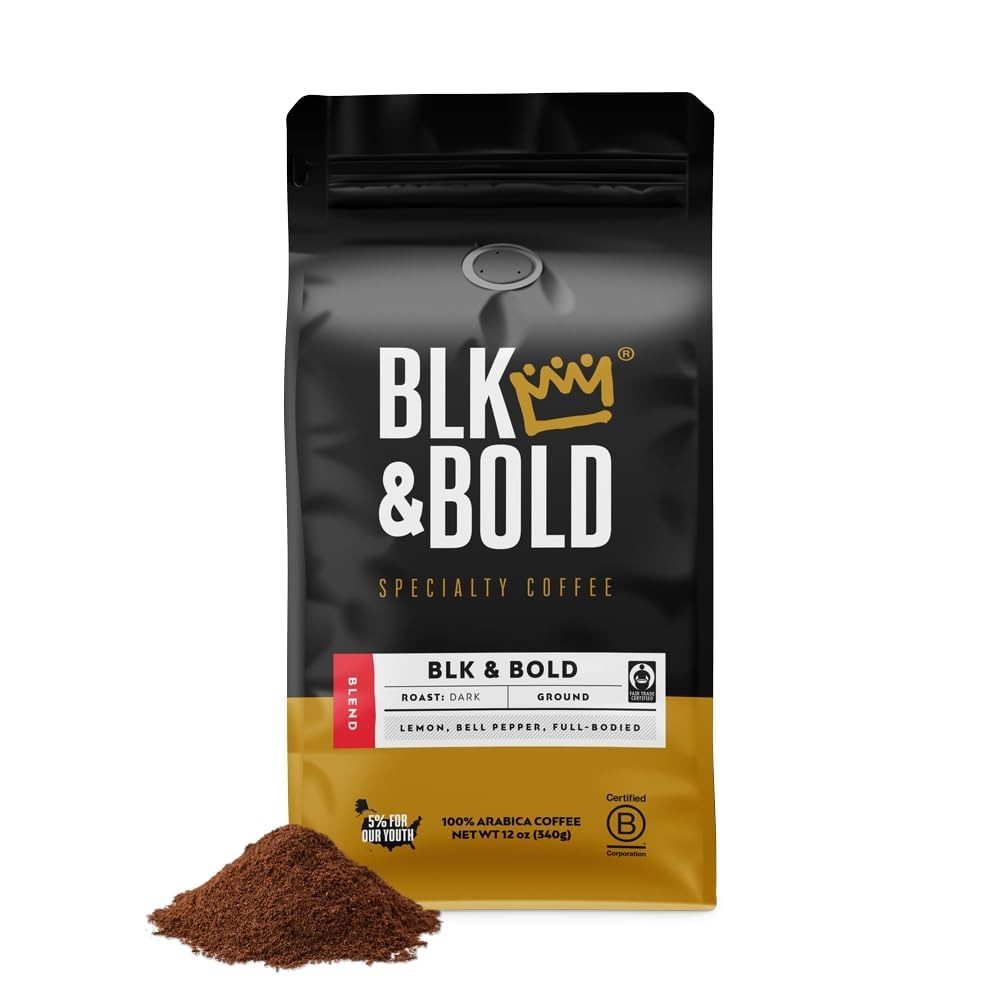
Item Name: BLK & Bold Ground Coffee, Blk & BOLD Premium Dark Roast, 100% Arabica Beans, 12 oz Bag
Product Description: Lemon, bell pepper, full-bodied. Specialty coffee. blkandbold.com. Follow us (at)blkandbold. Learn more at blkandbold.com. Certified B Corporation. 5% for our youth. Specialty coffee meets community impact. Blk & Bold was born to assist disadvantaged domestic youth with defying their odds in pursuit of living their best lives; in turn, creating a better future for us all. Therefore, 5% of all profits are contributed to initiatives across the US that further this imperative. Fair Trade certified.
Value: 12.0
Unit: Ounce

Price: 12